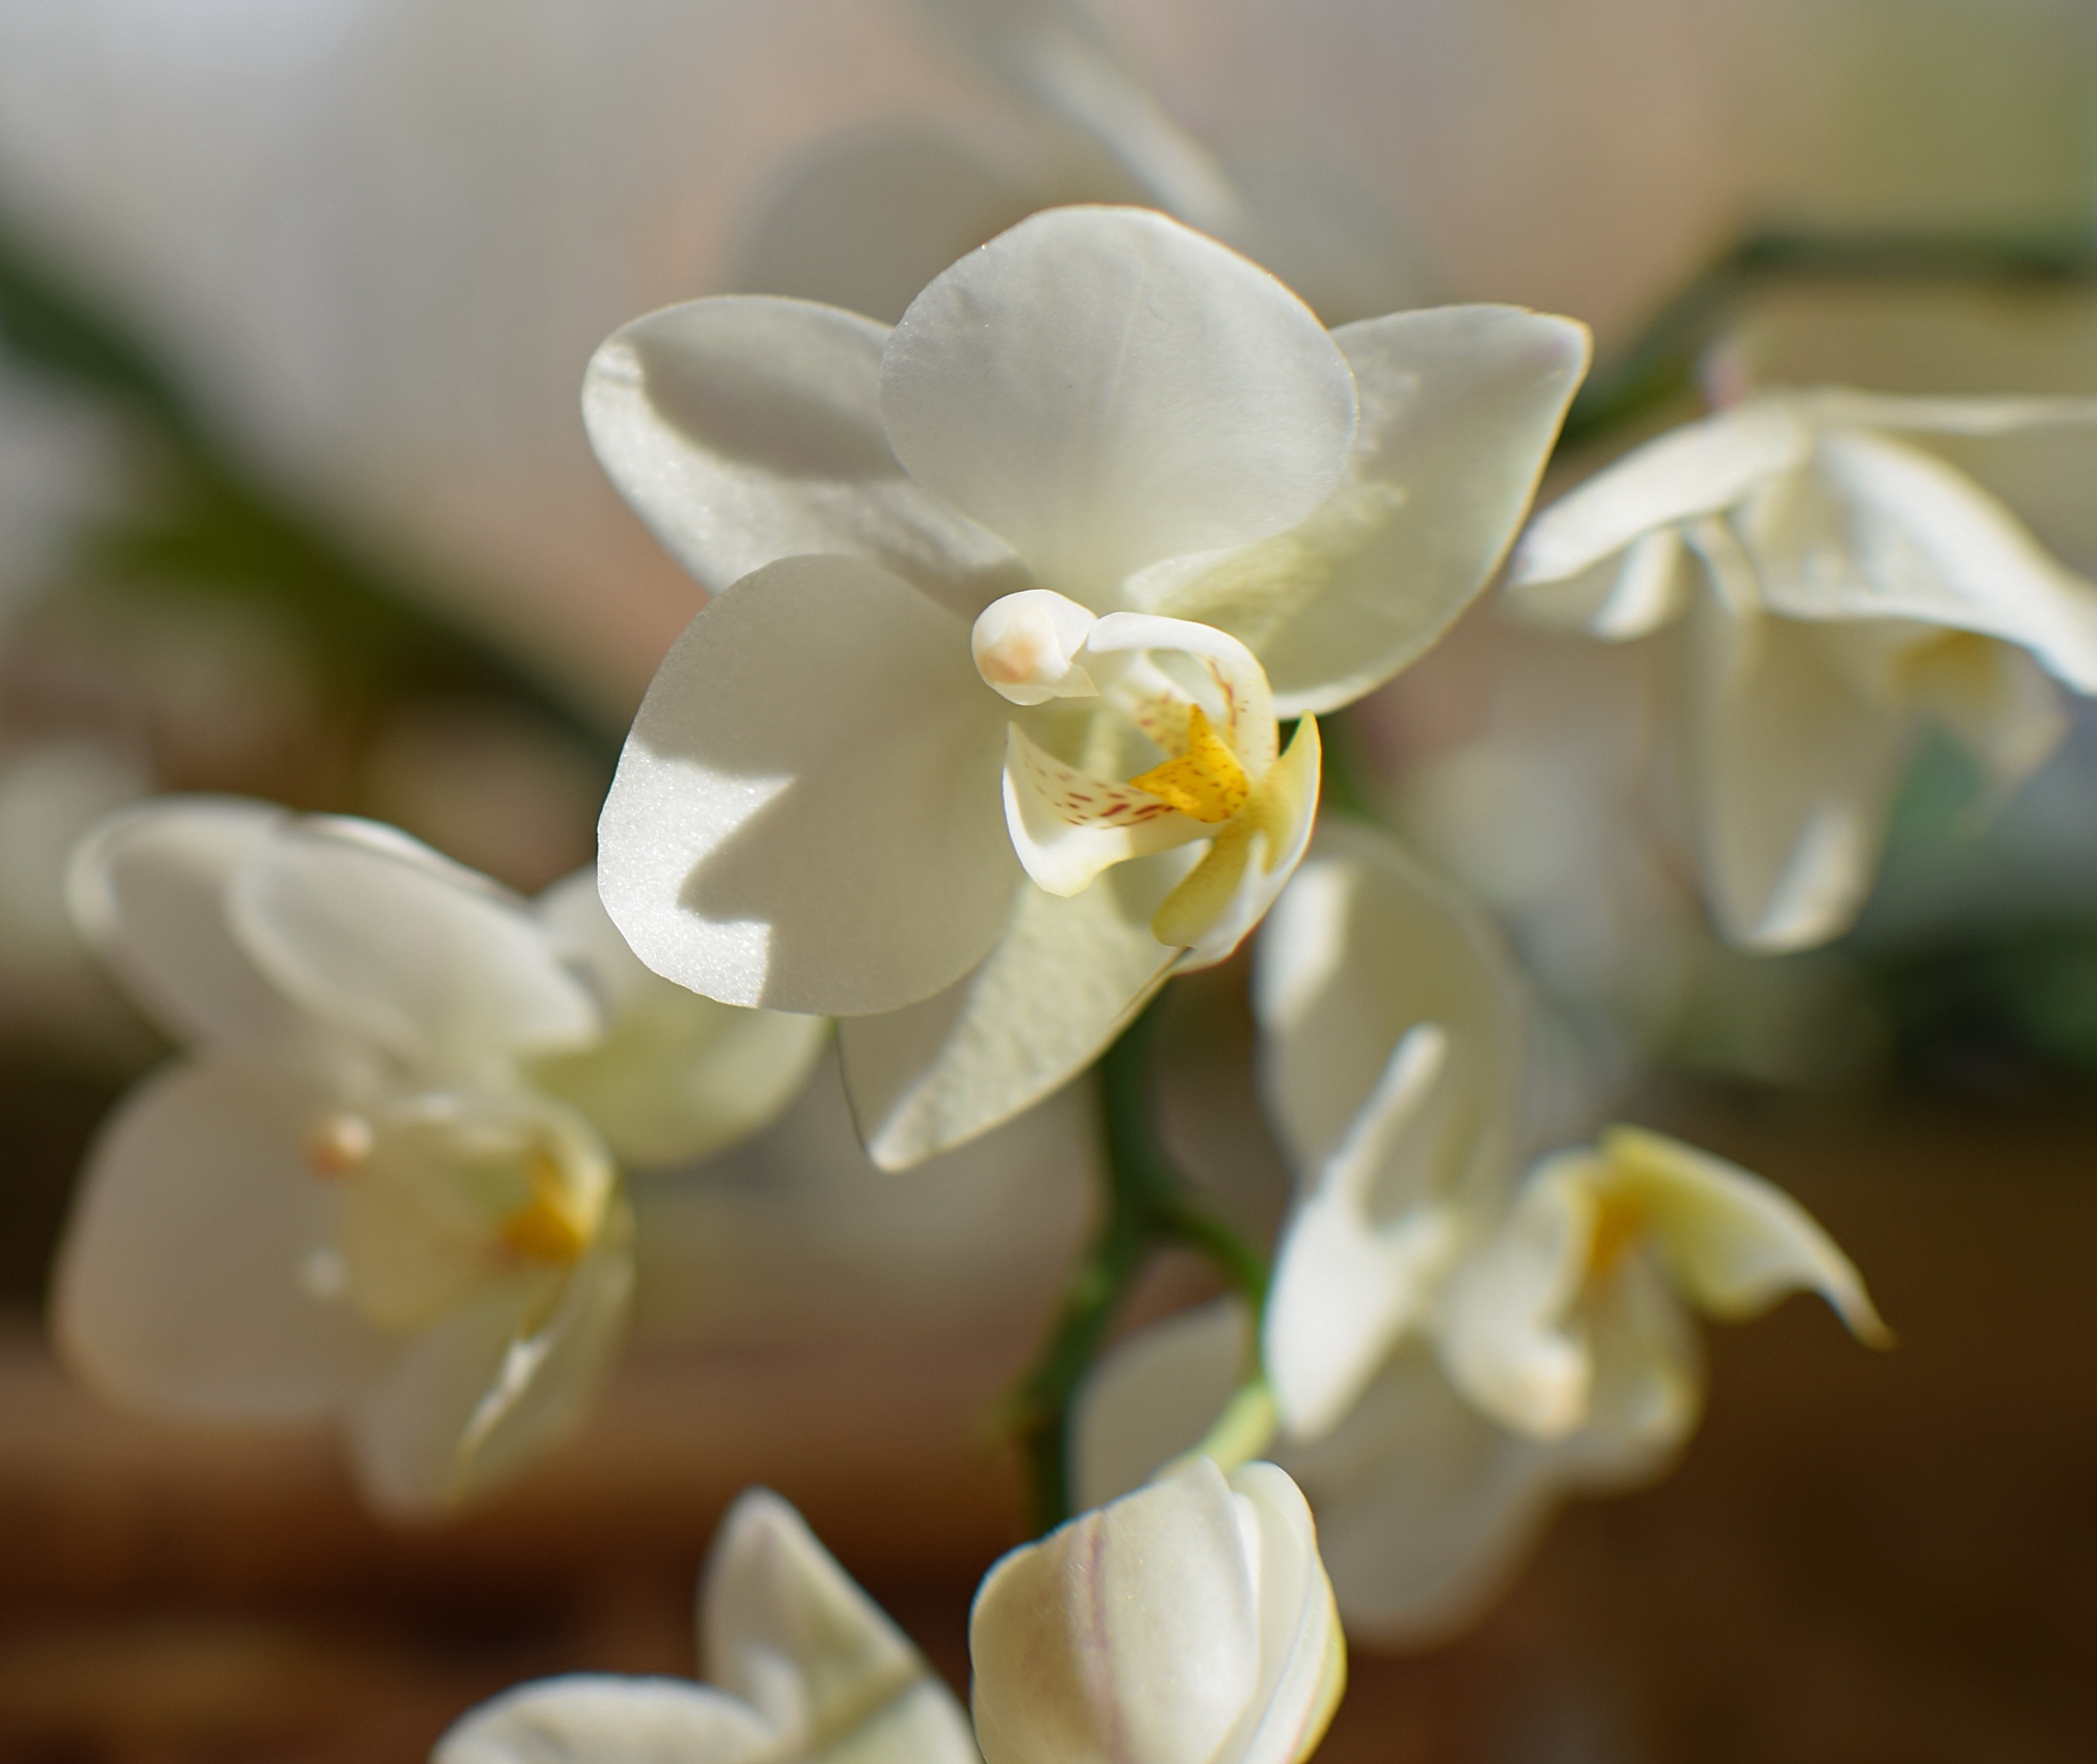
nature, blossom, plant, white, photography, flower, petal, bloom, floral, tropical, botany, yellow, flora, orchid, wildflower, close up, phalaenopsis, macro photography, jasmine, flowering plant, hybrid phalaenopsis, pot plant, dendrobium, land plant, moth orchid